Port Hope Simpson

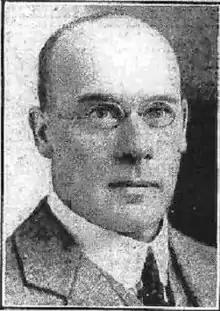
John Hope Simpson

When the Labrador Development Company left in 1948, paid work in the woods left with it until Bowater arrived 14 years later.